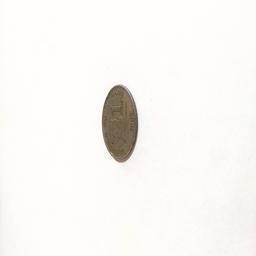
Label: 1_Old_Front